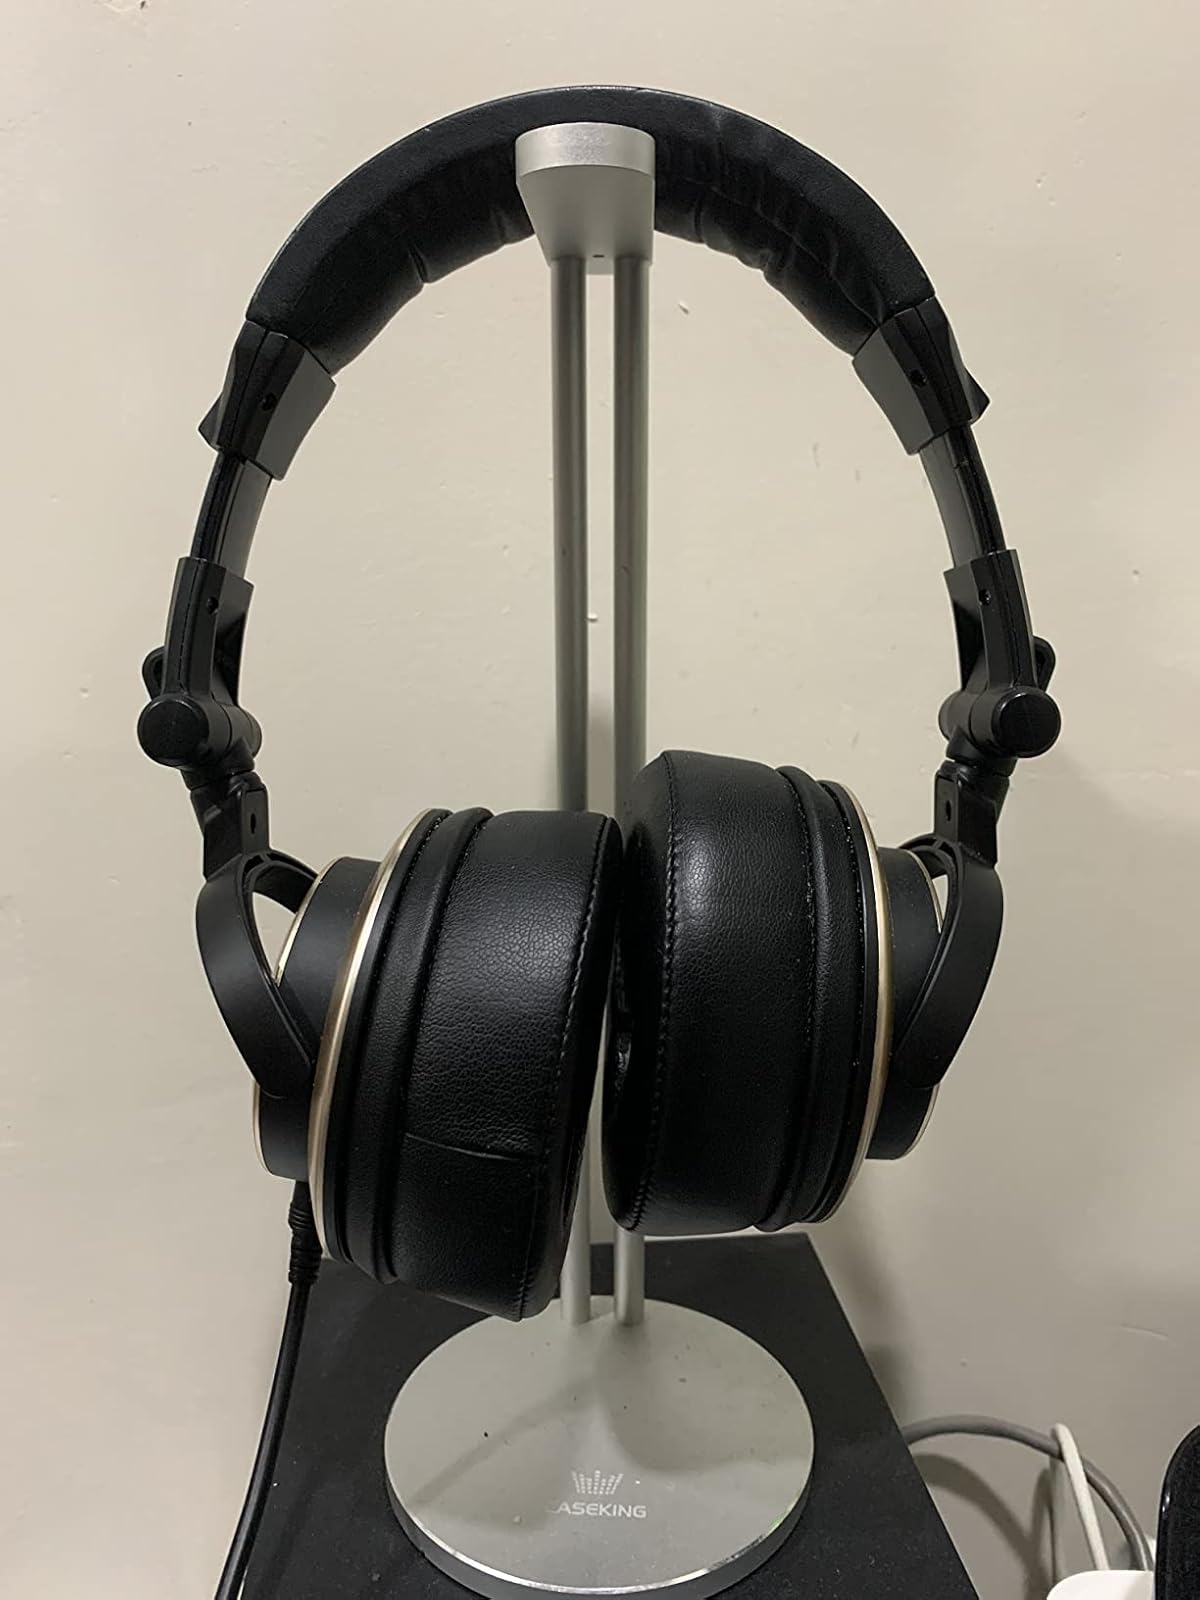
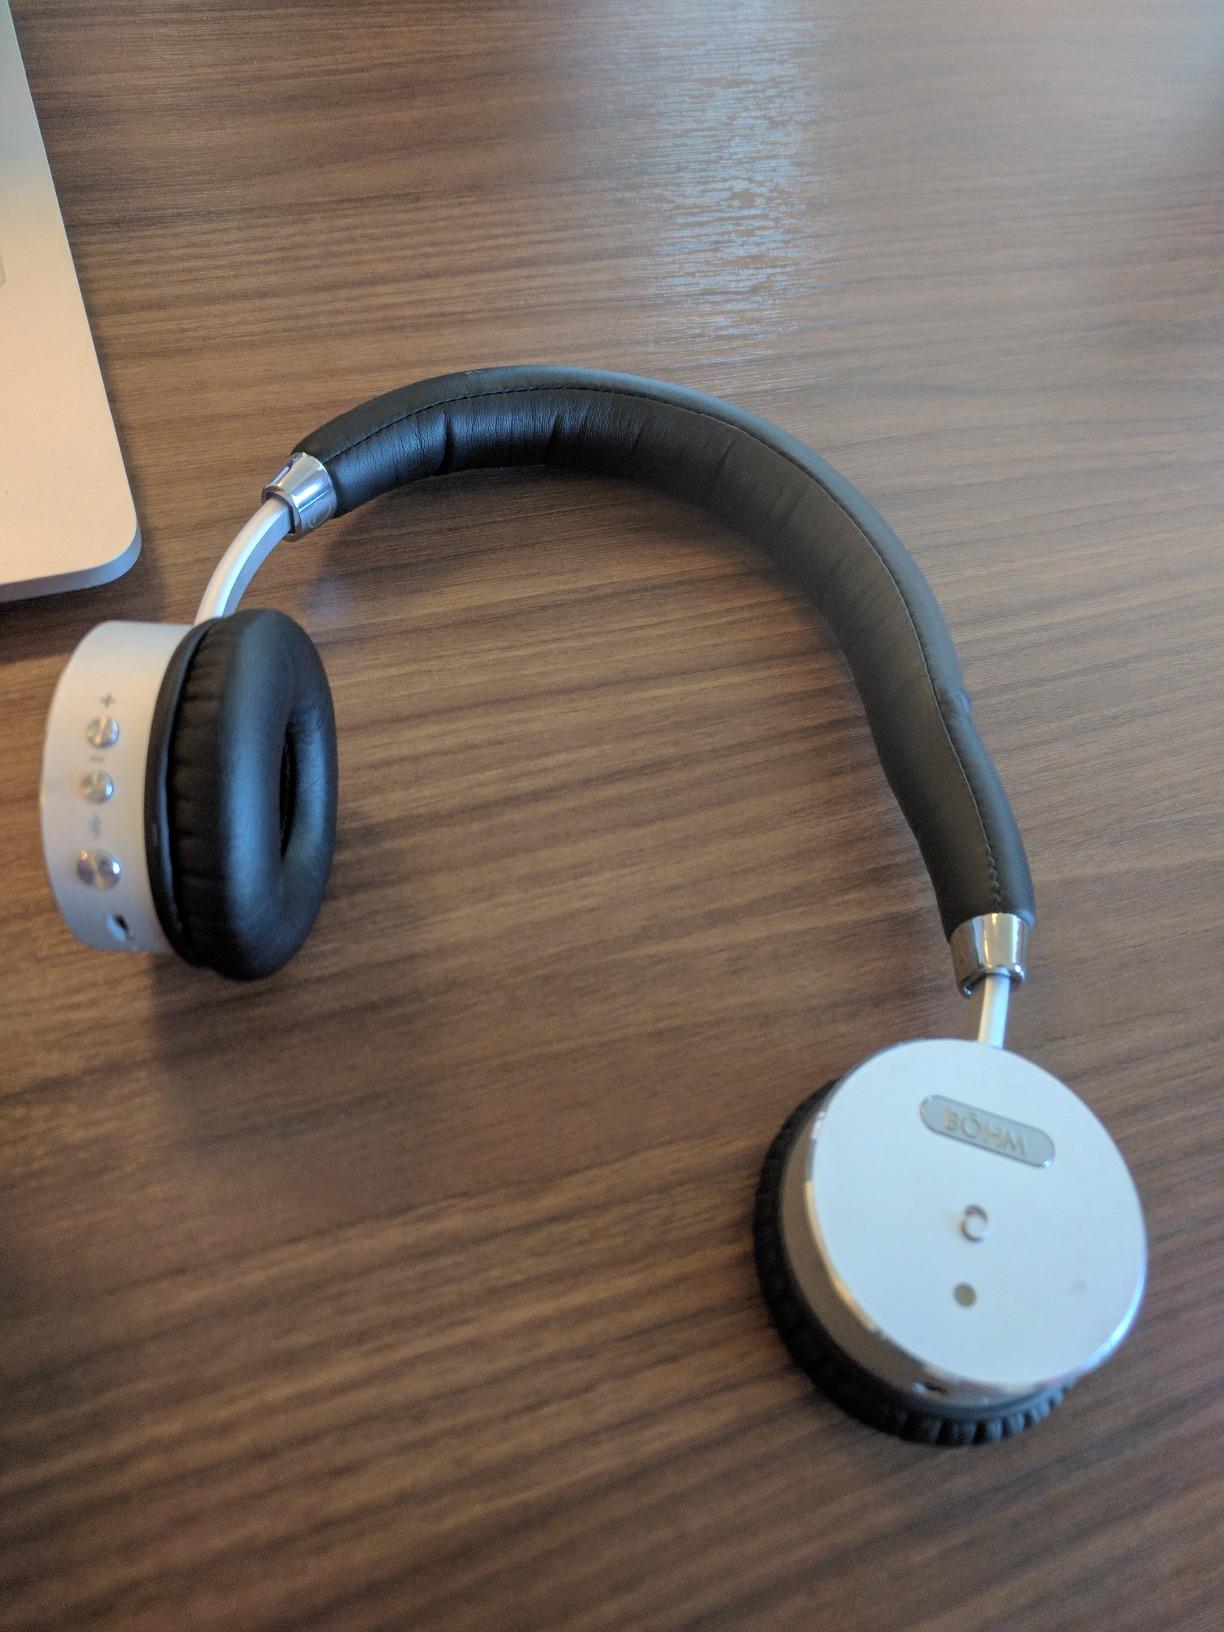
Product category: headphones
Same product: no